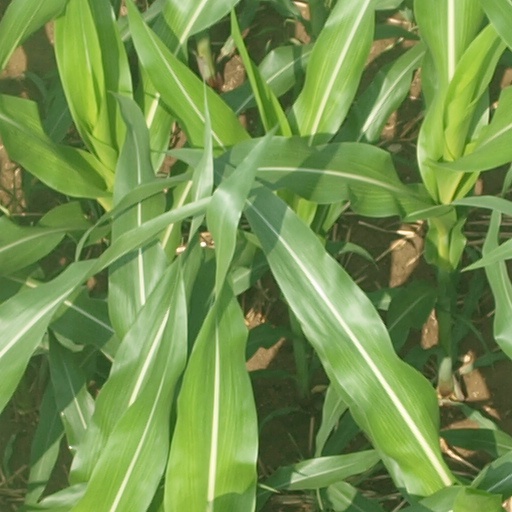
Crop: maize; corn